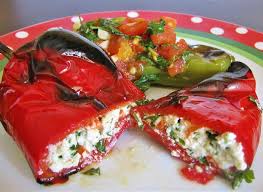
Yemek: biber_dolmasi